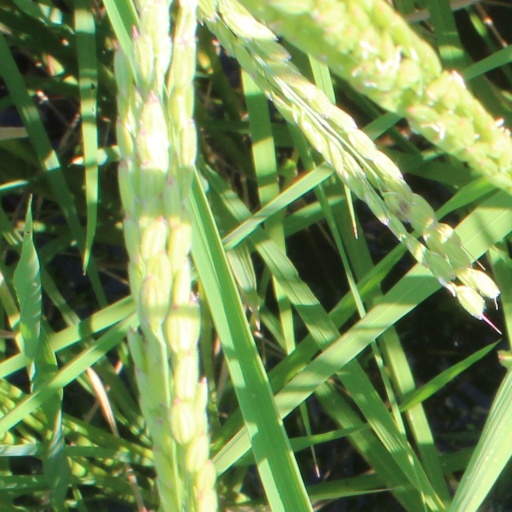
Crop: rice